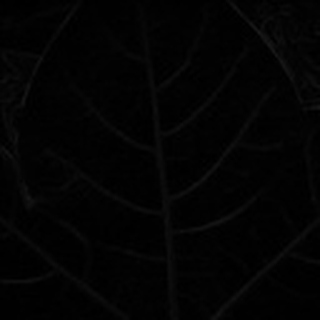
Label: healthy_cotton